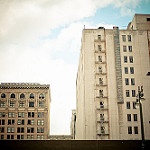
Scene: Outdoor